Virchand Gandhi

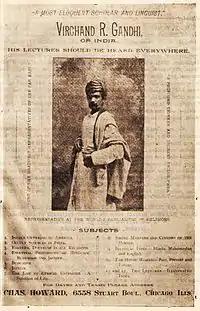
Poster calling Gandhi 'a most eloquent scholar and linguist'

Gandhi received a positive response at the Parliament and was asked to deliver more lectures. He ultimately stayed two years in the US and one year in the UK He went outside India to promote Jain values on two other occasions, and is known for giving about 535 lectures on Jainism and having attracted followers from outside India to Jainism. He was awarded various medals for his lectures.